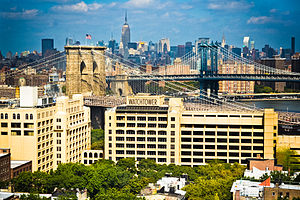
Jehovas Vidners Styrende Råd / "Hvordan Det Styrende Råd er organiseret"
Den Styrende Råds kontorer befandt sig her, indtil Hovedkontoret flyttede til Warwick, New York.
Hovedkontor af Vagttårnets Bibel og Traktat Selskab, Brooklyn, New York, U.S.A.
Det Styrende Råd er Jehovas Vidners åndelige ledelse og dikterer deres tolkning af Bibelen til medlemmerne gennem publikationer, især Vagttårnet, som distribueres gennem Vagttårnets Bibel- og Traktatselskab. Det Styrende Råd bestemmer Jehovas Vidners doktriner.